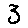
Label: 3